Starr House (Wilmington, Delaware)

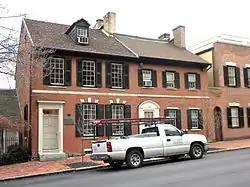
Starr House, January 2010

Starr House, also known as the Michael VanKirk House, is a historic home located at Wilmington, New Castle County, Delaware. It was built between 1801 and 1806, and is -story, brick dwelling with a gable roof. The house was restored in 1946 and considered the last example of colonial architecture in the city of Wilmington. Adjacent to the house is a mid-19th century frame summer kitchen, which contains a beehive oven, has been encased in brick.